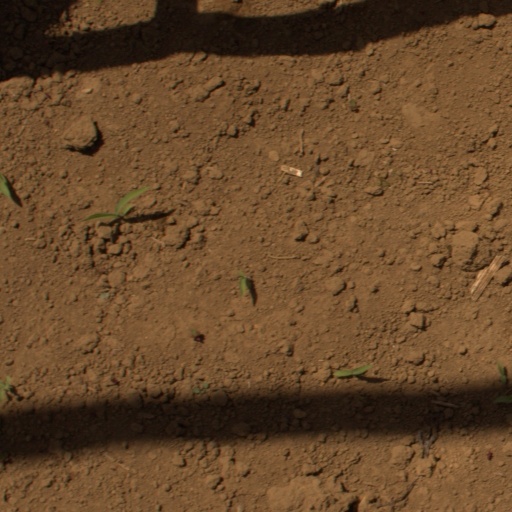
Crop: Jerusalem artichoke